Bad Girls (TV series)

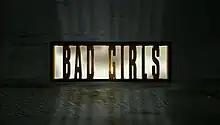

Bad Girls is a British television drama series that was broadcast on ITV from 1 June 1999 until 20 December 2006. It was created by Maureen Chadwick and Ann McManus of Shed Productions, who initiated the idea of developing a series primarily focusing on the inmates and staff of the fictional women's prison, Larkhall, located in the South London region. Following the success of previous series "Within These Walls" and the Australian-imported "Prisoner: Cell Block H", both of which screened on ITV, "Bad Girls" was commissioned by the network and was viewed as a realistic, modern portrayal of life in a women's prison. The series featured a large ensemble cast, including Linda Henry, Claire King, Simone Lahbib, Mandana Jones, Debra Stephenson, Jack Ellis, Alicya Eyo, Helen Fraser, Kika Mirylees, Victoria Alcock, James Gaddas, Victoria Bush, Dannielle Brent and Liz May Brice.